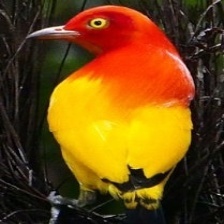
Species: FLAME BOWERBIRD
Scientific name: SERICULUS ARDENS